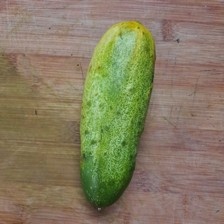
Label: cucumber